Ruby Gillman, Teenage Kraken

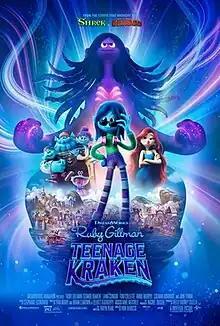
Theatrical release poster

Ruby Gillman, Teenage Kraken is a 2023 American animated comedy film directed by Kirk DeMicco, co-directed by Faryn Pearl, and written by Brian C. Brown, Elliott DiGuiseppi and Pam Brady. Produced by DreamWorks Animation and distributed by Universal Pictures, it stars the voices of Lana Condor, Toni Collette, Annie Murphy, Colman Domingo, and Jane Fonda. The film follows a shy Kraken girl named Ruby Gillman (Condor) who is desperate to fit in at Oceanside High. When she breaks her mother's (Collette) rule by going into the ocean with any would-be friends, she discovers that she is a direct descendant of battle-hardened krakens who have protected the sea from evil mermaids for generations, and is also destined to inherit the throne from her grandmother (Fonda).